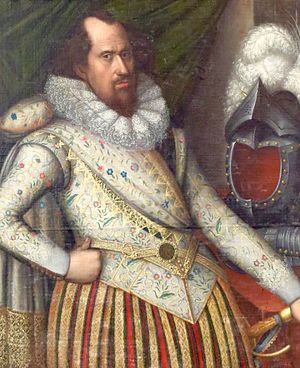
Ulrik af Danmark (1578-1624)
Hertug Ulrik var søn af Frederik 2. af Danmark og Sophie af Mecklenburg. Han var biskop af Slesvig fra 1602 til 1624 og som Ulrik 2. administrator af Fyrstbispedømmet Schwerin fra 1603 til 1624.